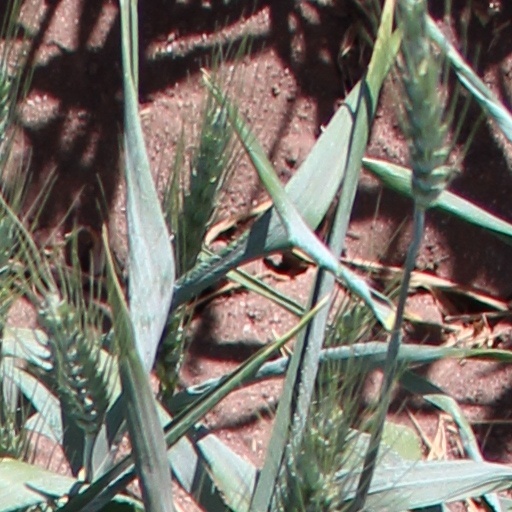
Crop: wheat